Jane Bryan

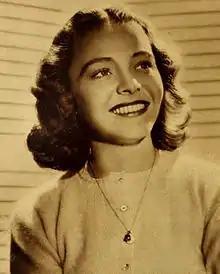
Bryan, 1940

Jane Bryan (born Jane O'Brien; June 11, 1918 – April 8, 2009) was an American actress who appeared in Hollywood films throughout the late 1930s. She was groomed by Warner Bros. to become one of its leading ladies, but instead chose to retire from acting in 1940 at age 22, after which she became a philanthropist and arts patron.